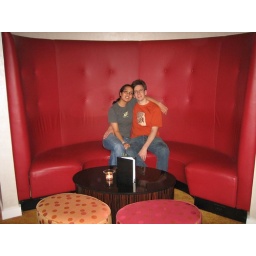
Doug and Quyen in the freak red chair